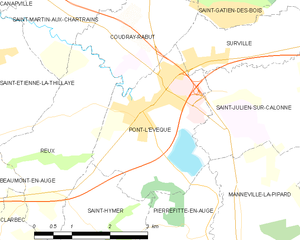
Pont-l’Évêque (Calvados)
Kort over kommunen
Kort over kommunen
Pont-l'Évêque er en kommune i Calvados departmentet i Basse-Normandie regionen i det nordlige Frankrig. Byen har givet navn til en ostetype.